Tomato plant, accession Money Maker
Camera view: vertical (180 deg); turntable rotation: 90 degrees
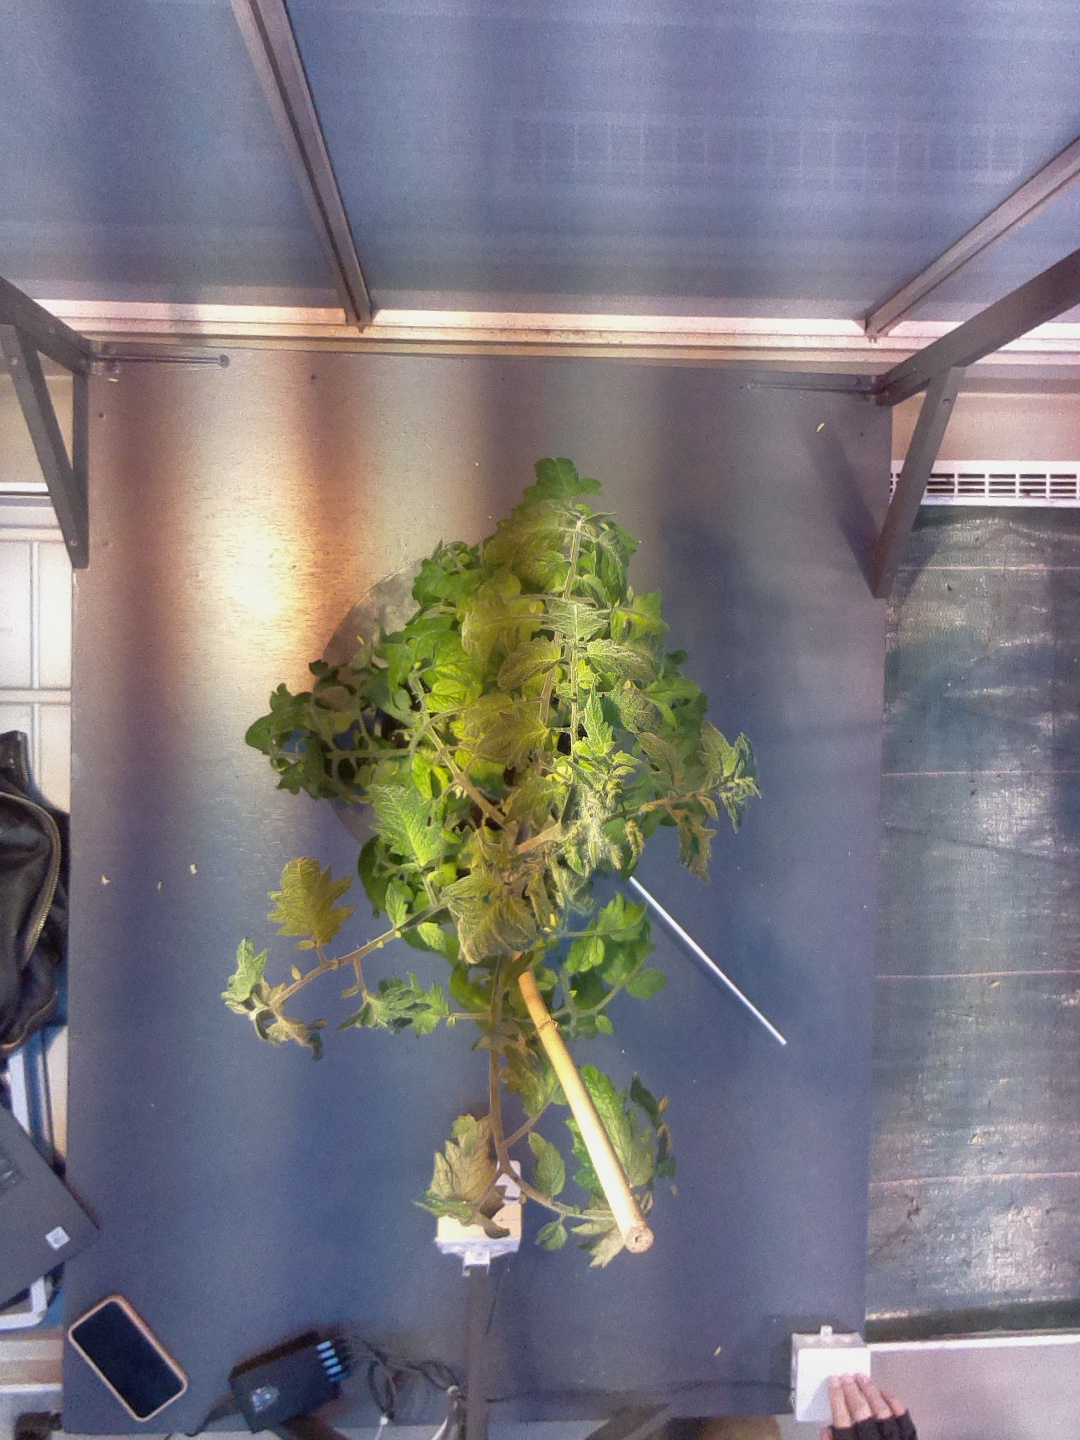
BBCH growth stage 67: Full flowering, 70%-80% of flowers open, more petals falling